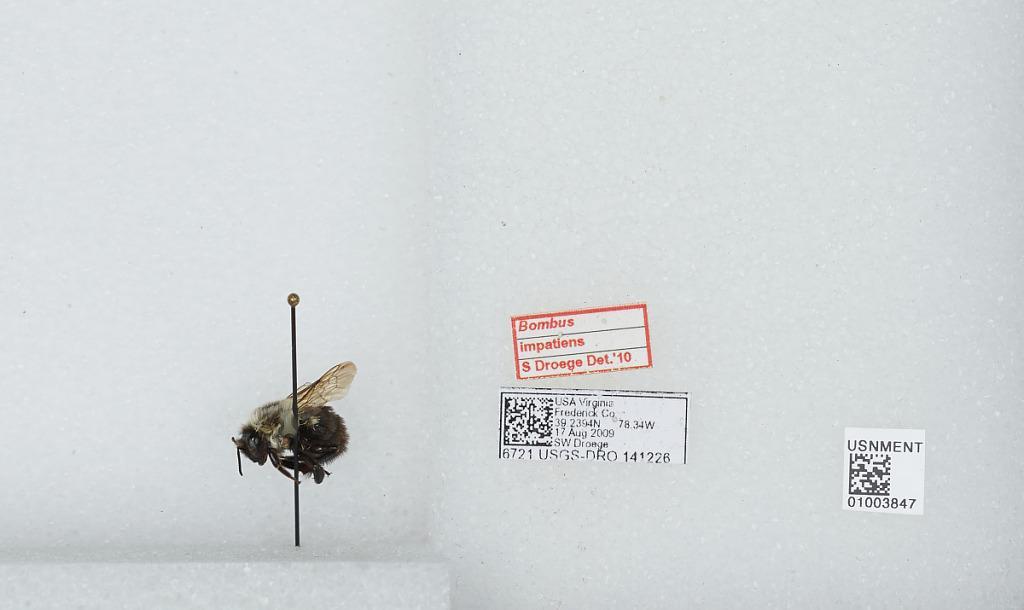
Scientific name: Bombus (Pyrobombus) impatiens Cresson
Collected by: S. Droege
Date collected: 2009-8-17
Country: United States
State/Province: Virginia
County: Frederick
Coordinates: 39.0039, -78.34
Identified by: Droege, S. W.